Hot Properties

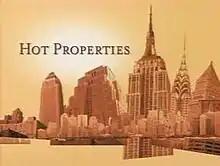

Hot Properties is an American sitcom featuring four women working together in a Manhattan real estate office and aired on ABC from October 7 to December 30, 2005.